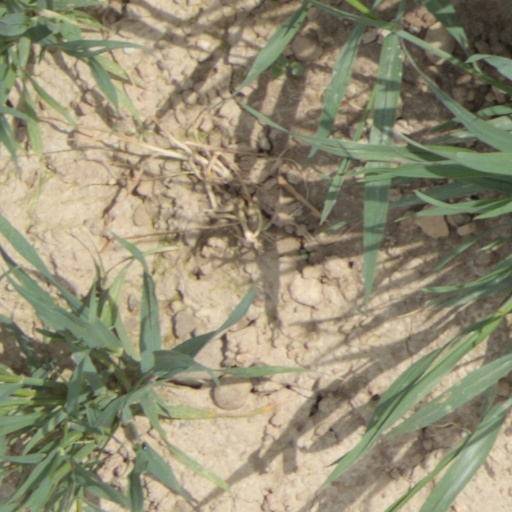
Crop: wheat